Isabel Zendal

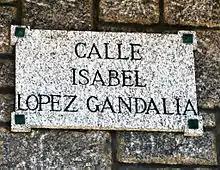

Isabel Zendal Gómez (born 1773) was a Spanish nurse from Galicia who took part in the Balmis Expedition (1803-1806, "Real Expedición Filantrópica de la Vacuna"), which took smallpox vaccination to South America and Asia.